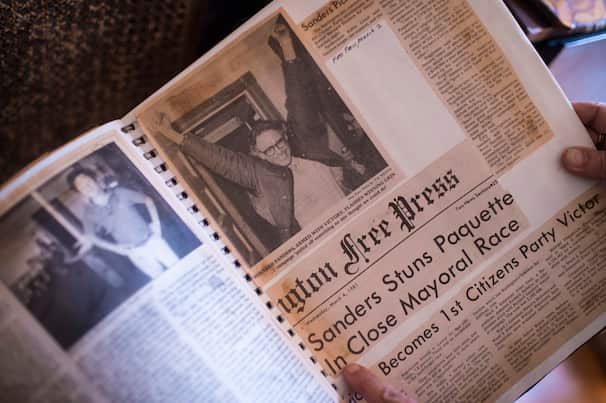
Label: paper